Michel Dancoisne-Martineau

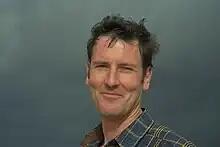
Michel Dancoisne-Martineau

Michel Dancoisne-Martineau (born 5 December 1965, Voyennes) is the director of the French domains of Saint Helena. Since October 1990, he has been Honorary French Consul on the island.